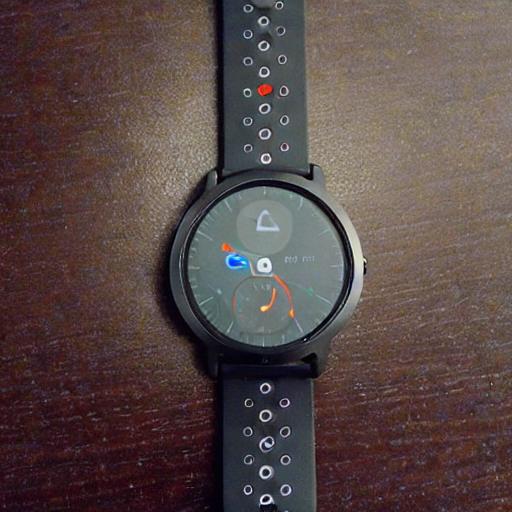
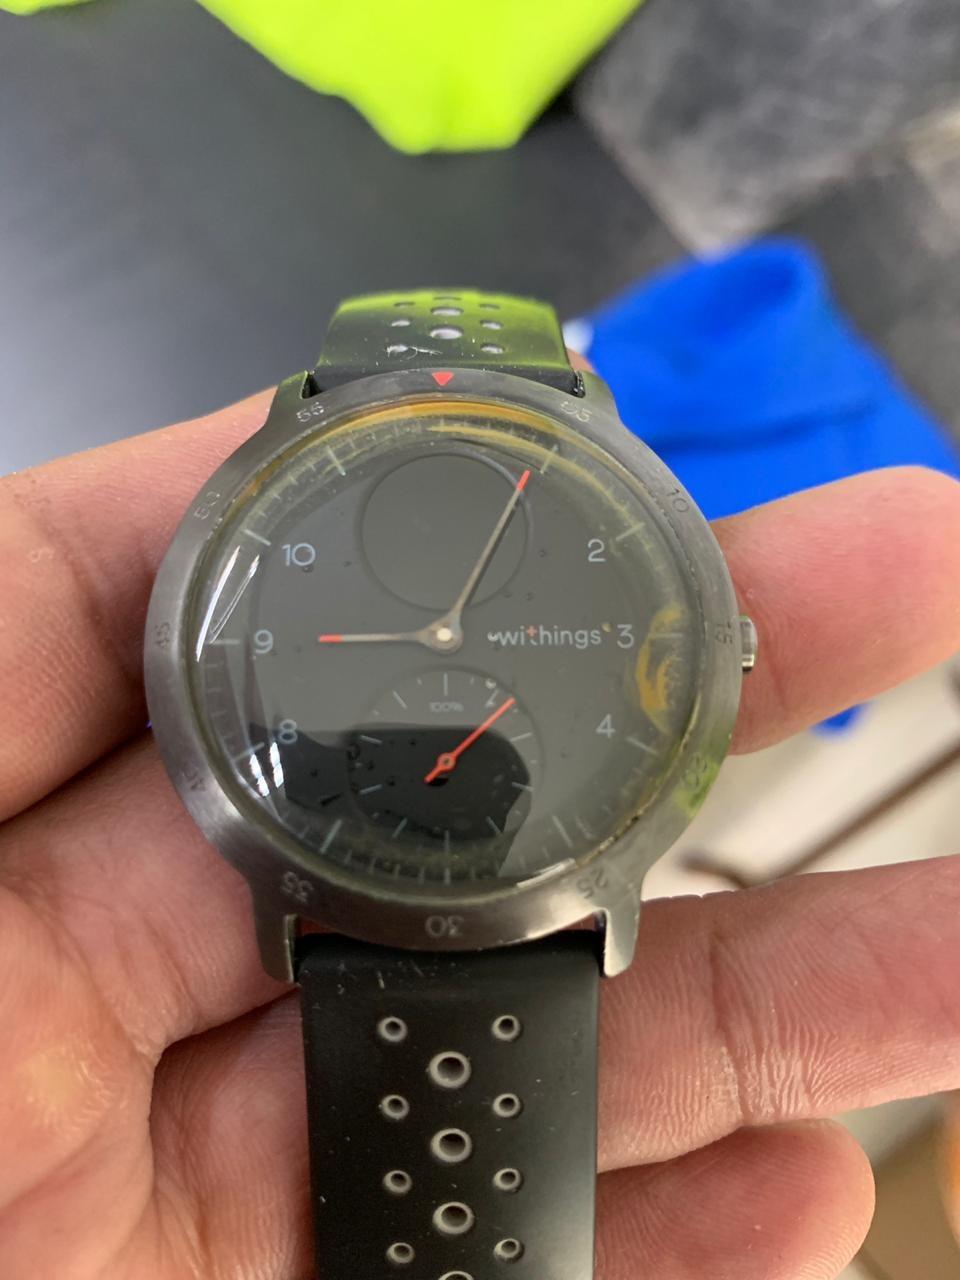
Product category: smartwatch
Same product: no